2003 invasion of Iraq

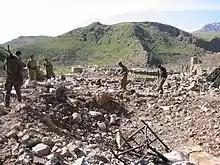
Aftermath of Battle

The Karbala Gap was a 20–25-mile wide strip of land with the Euphrates River to the east and Lake Razazah to the west. This strip of land was recognized by Iraqi commanders as a key approach to Baghdad, and was defended by some of the best units of the Iraqi Republican Guard. The Iraqi high command had originally positioned two Republican Guard divisions blocking the Karbala Gap. Here these forces suffered heavy coalition air attacks. However, the coalition had since the beginning of March been conducting a strategic deception operation to convince the Iraqis that the U.S. 4th Infantry Division would be mounting a major assault into northern Iraq from Turkey.